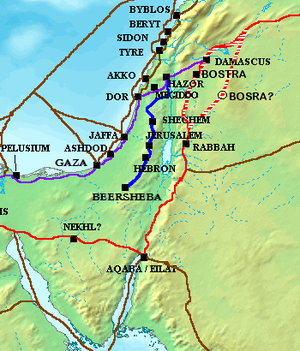
Patriarkernes vej
Patriarkernes vej(blå) med Via Maris (purpur) og Kongernes hovedvej (rød)
Patriarkernes vej hebraisk: דֶּרֶךְ הֲאָבוֹת Derech. Navnet refererer til, at Abraham, Isak og Jacob ifølge bibelen har gået ad denne vej. Vejen følger en linje gennem Samaria og Judæas bjerge. Den passerer Megiddo og Hazor og videre gennem Beersheba, Bethlehem, Jerusalem, Efrat og Hebron.